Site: brandenburg
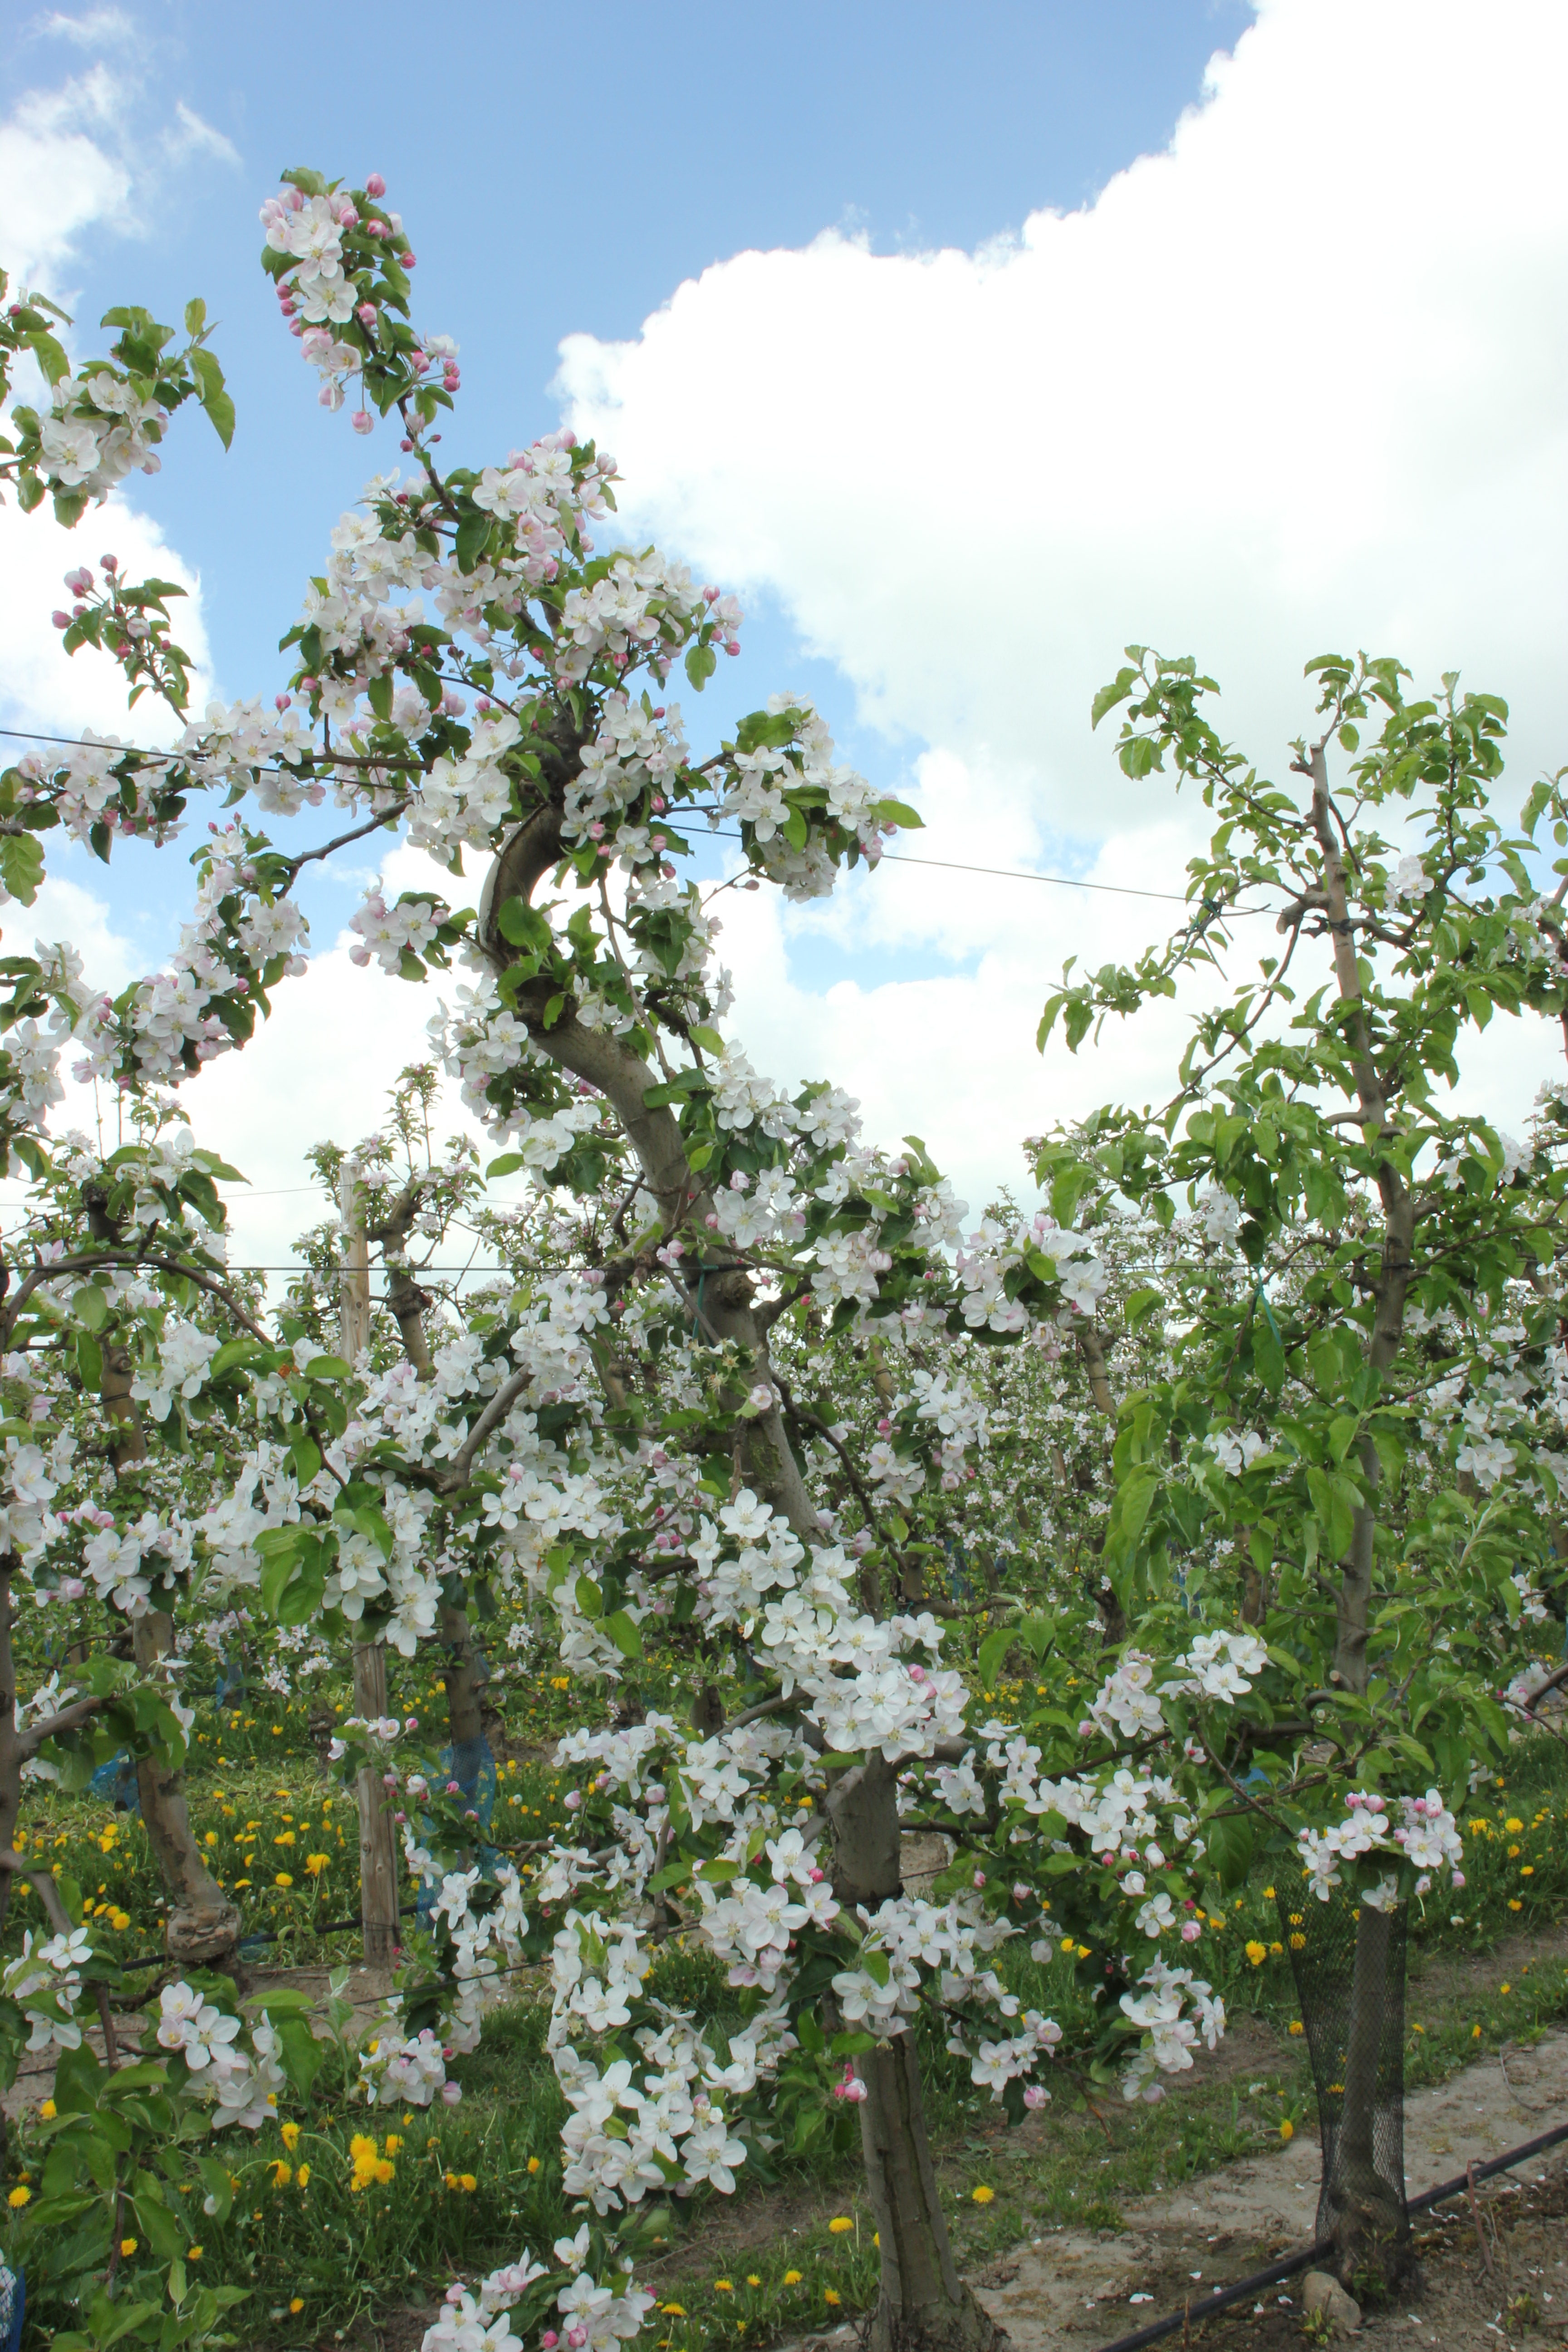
Growth stage (BBCH 65): Flowering